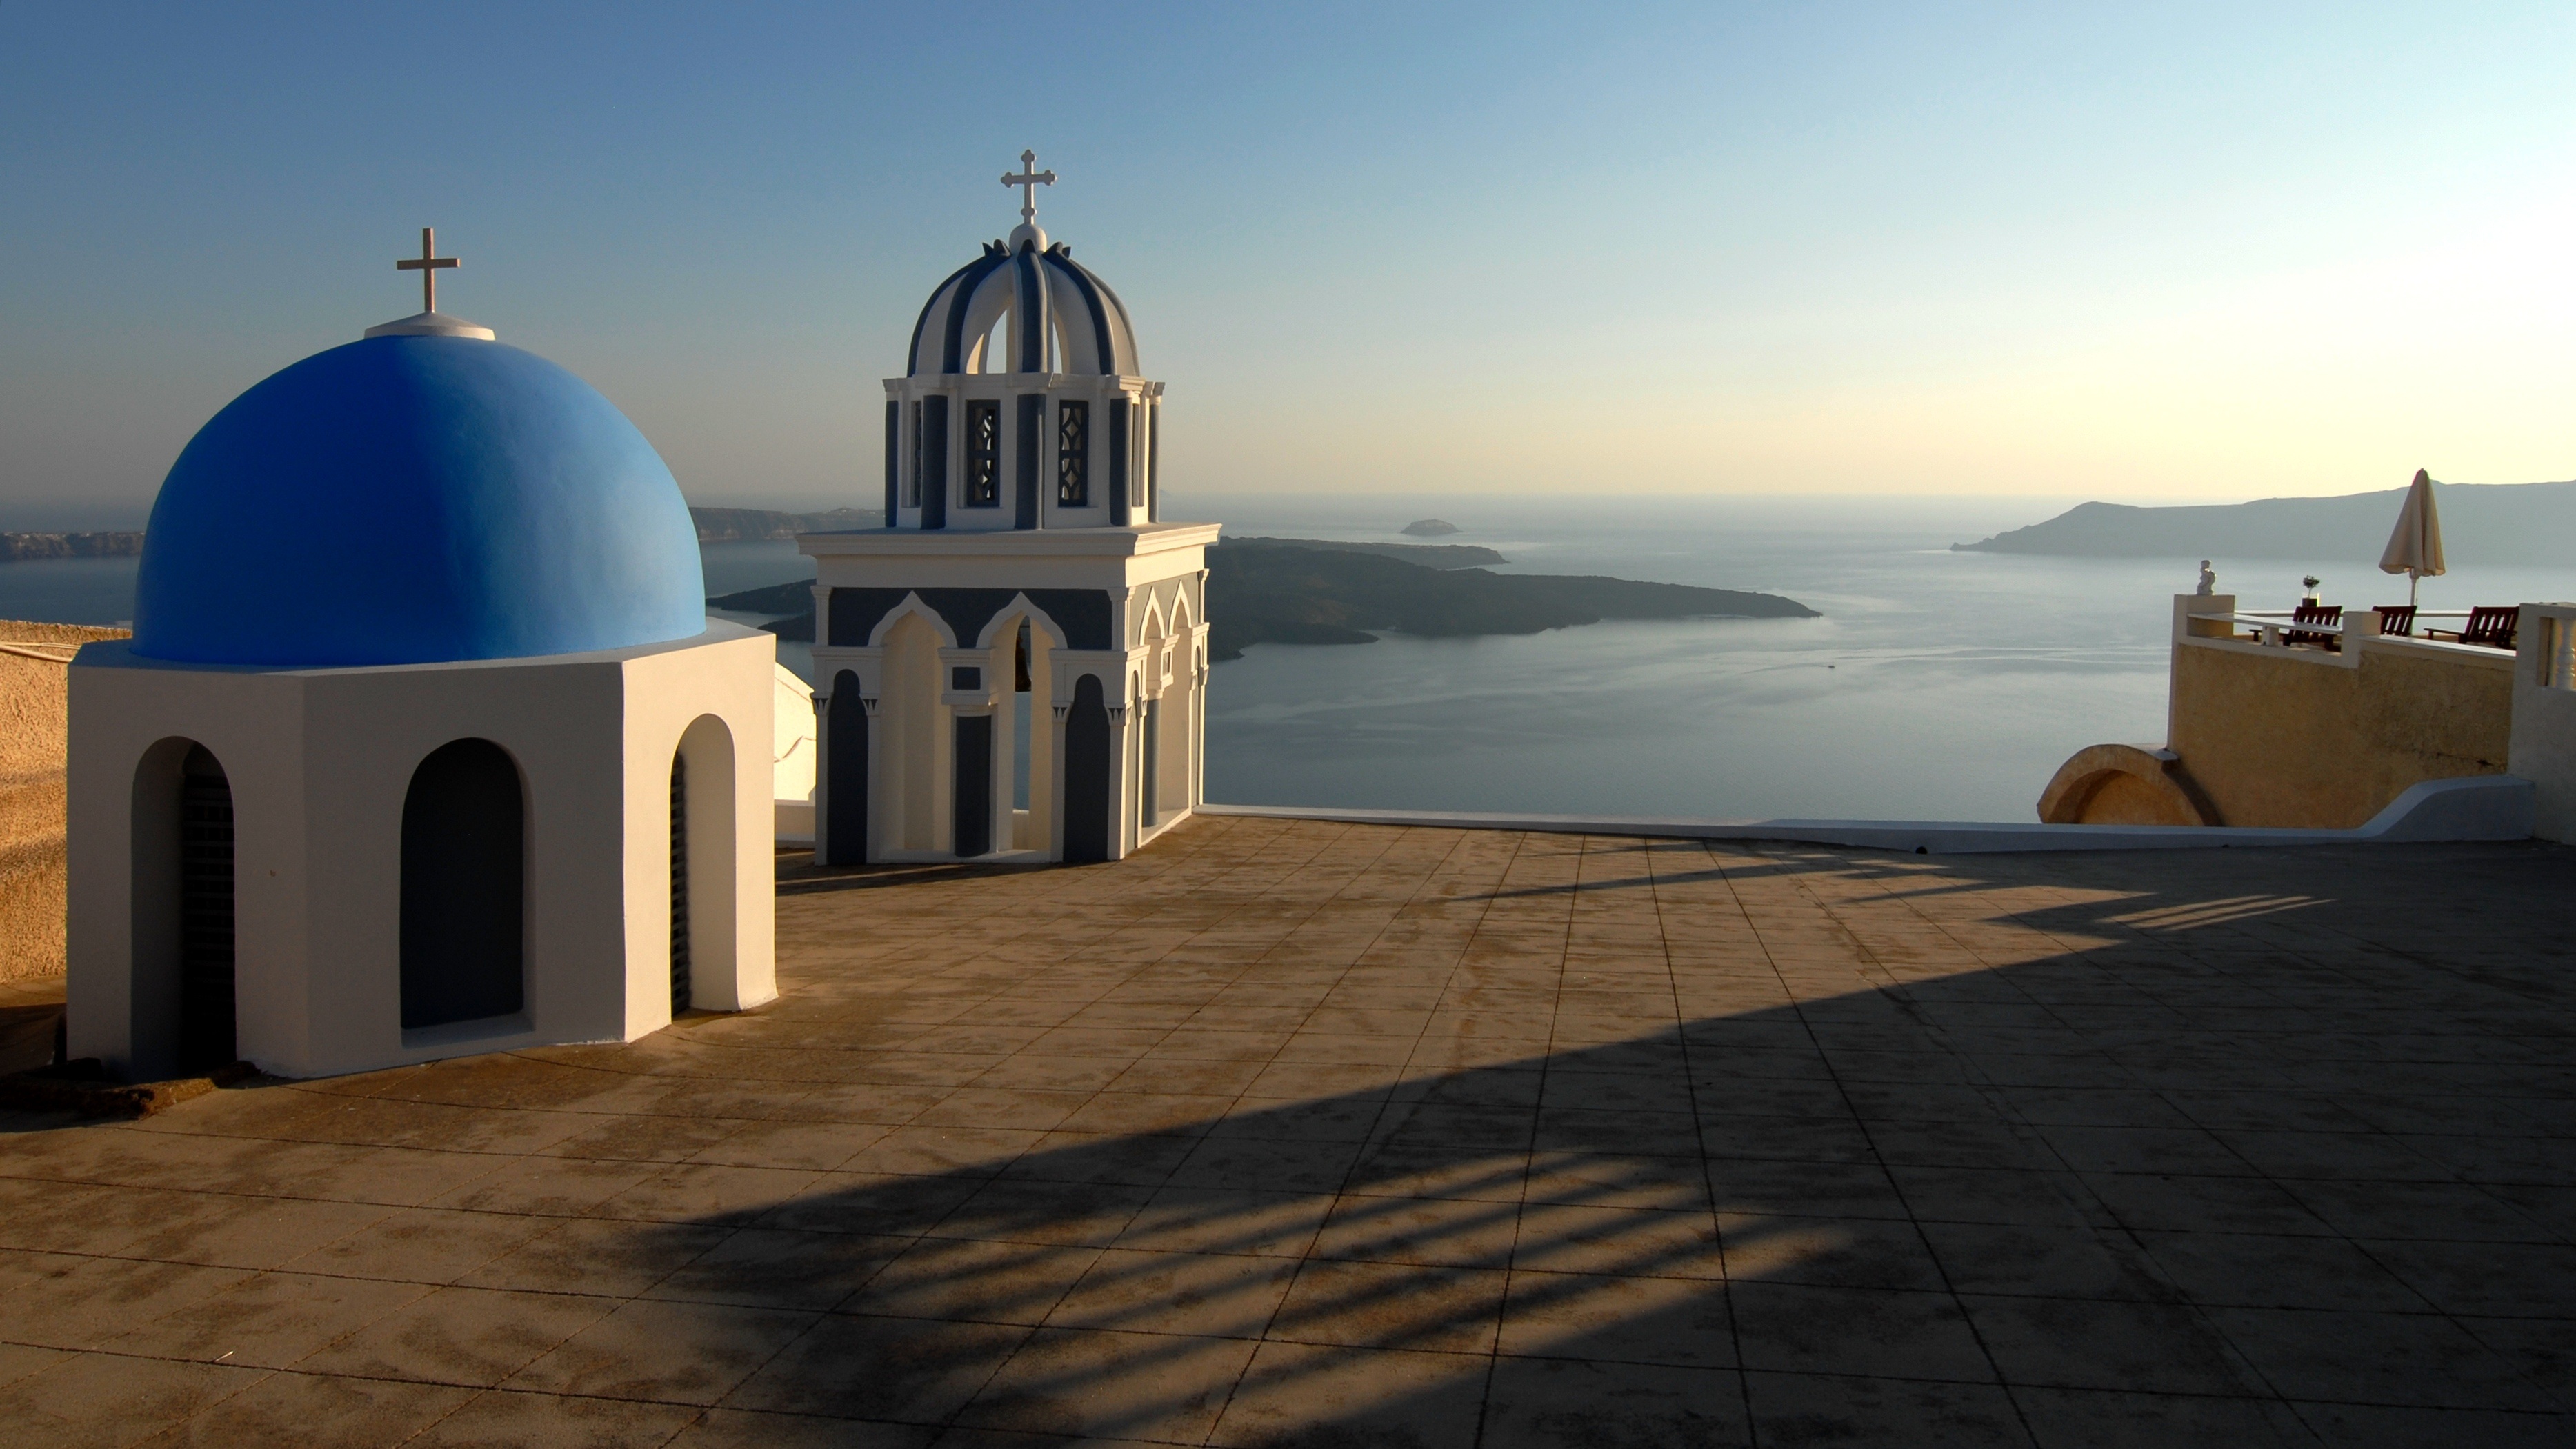
sea, vacation, place of worship, santorini, vision, outlook, greece, mosque, cyclades